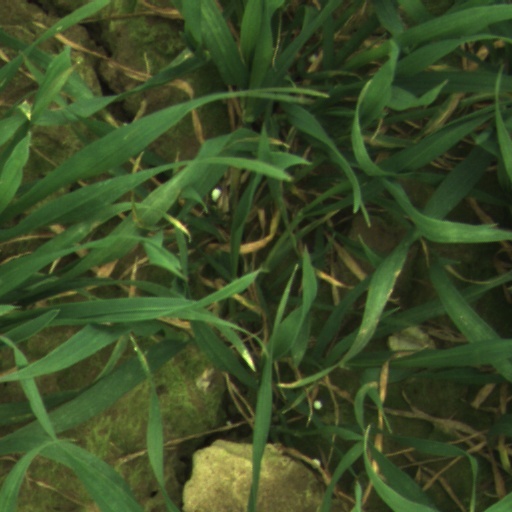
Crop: wheat